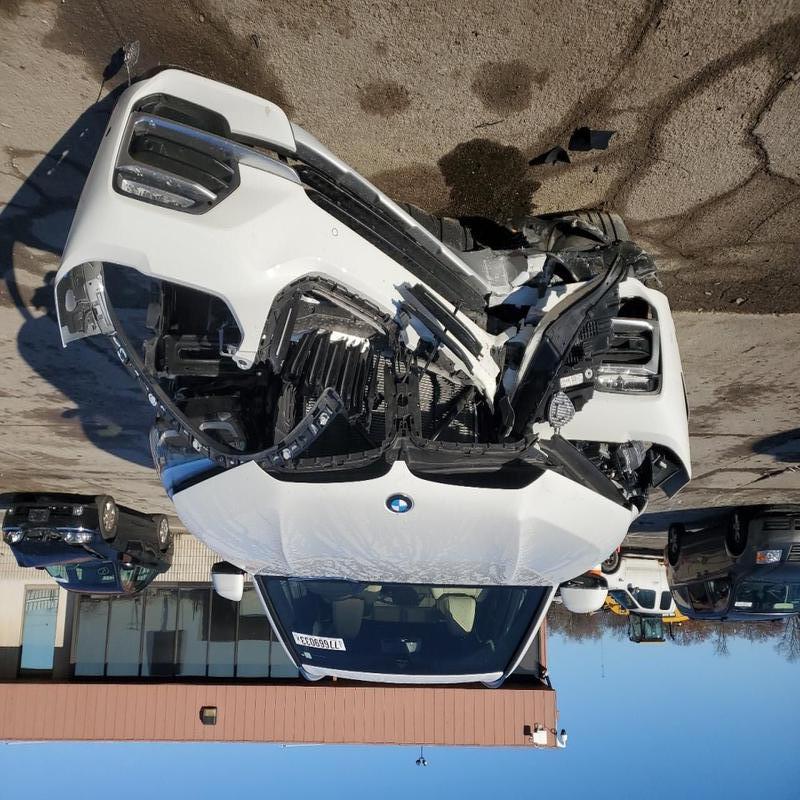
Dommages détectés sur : plaque d'immatriculation avant, pare-choc avant, feu avant droit, feu avant gauche, capot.
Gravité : majeur